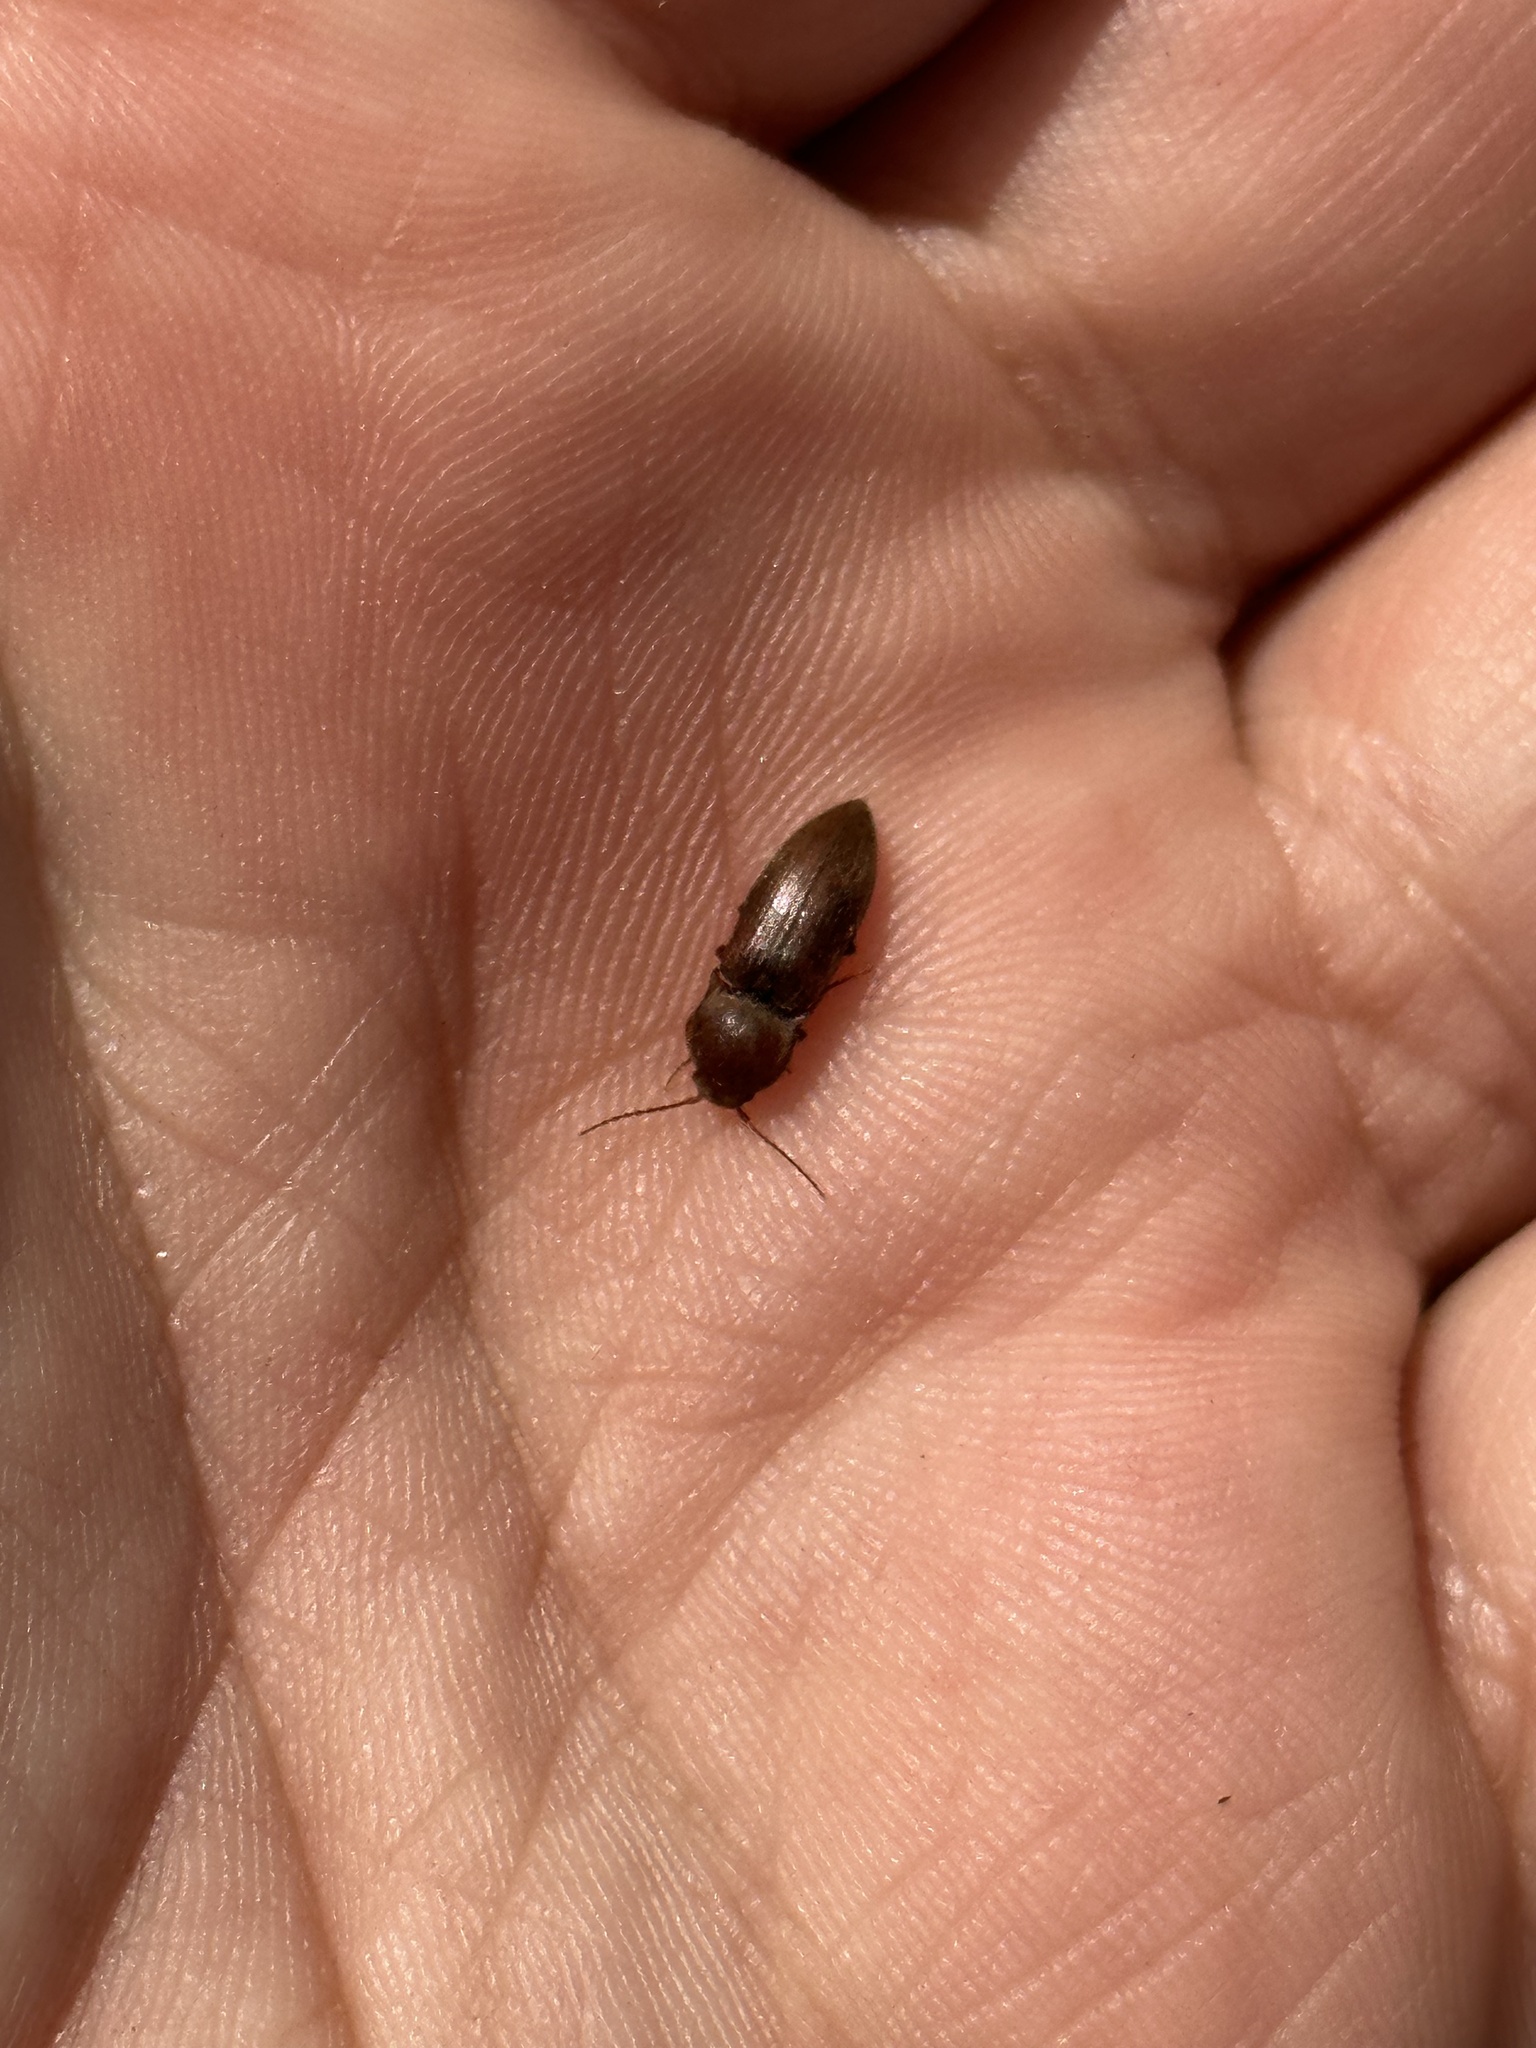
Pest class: clickbeetles_wireworms